Lorenza Haynes

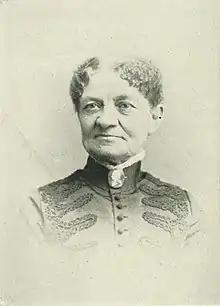
Lorenza Haynes, a "Woman of the Century"

A year before leaving the library, she read and studied under the direction of Rev. Olympia Brown, who wished her at once to take charge of a parish which was open to her; however, Haynes was not willing to take the work as she was less equipped theologically than young men graduates. In her day, she was the oldest woman who ever studied in Canton Theological School.